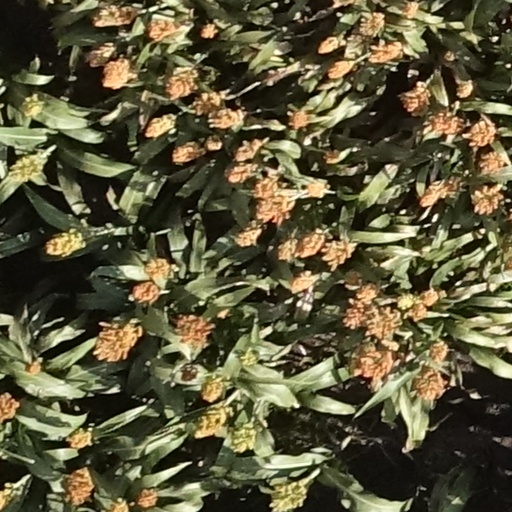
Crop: sorghum